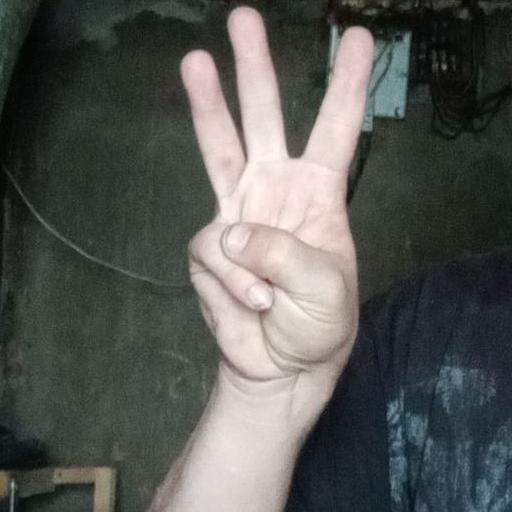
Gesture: three